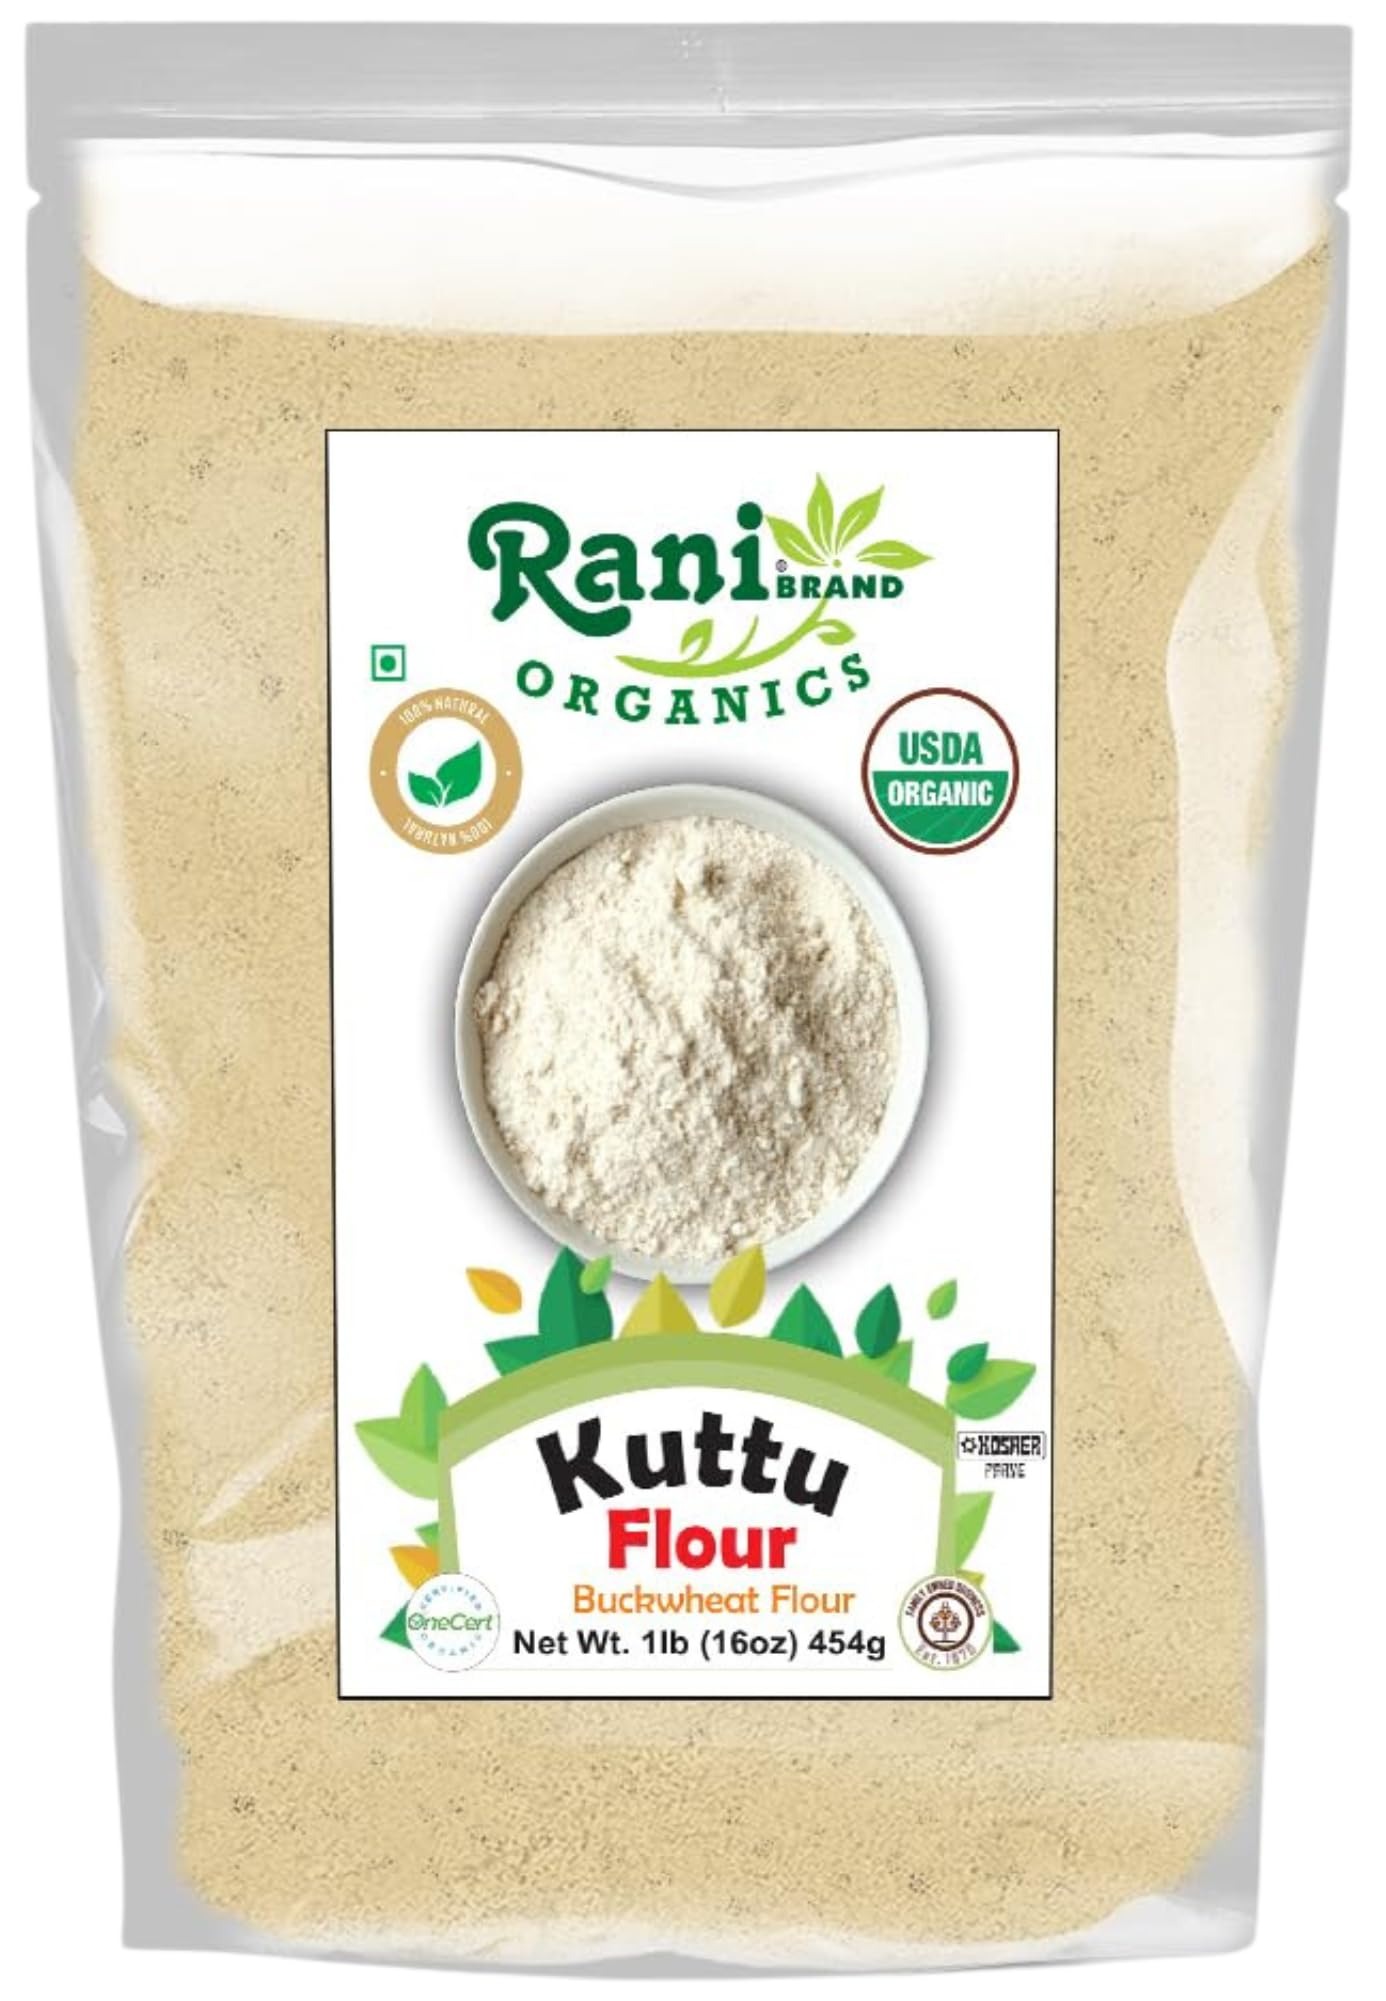
Item Name: Rani Organic Kuttu (Buckwheat) Flour 16oz (1lb) 454g ~ All Natural | Gluten Friendly | NON-GMO | Kosher | Vegan | Indian Origin | USDA Organic Certified
Bullet Point 1: You'll LOVE our Organic Kuttu (Buckwheat) Flour by Rani Brand--Here's Why:
Bullet Point 2: ❤️Now KOSHER! USDA Certified Organic, 100% Natural, No preservatives, Non-GMO, Gluten Friendly PREMIUM Gourmet Food Grade Flour.
Bullet Point 3: ❤️Kuttu flour, also known as buckwheat flour, is commonly used in Indian cuisine during fasting periods to make dishes like rotis, puris, or pakoras.
Bullet Point 4: ❤️Rani is a USA based company selling Indian Foods for over 40 years, buy with confidence!
Bullet Point 5: ❤️Net Wt. 16oz (1lb) 454g, Authentic Indian Product, Alternate Names: Buckwheat flour / Fagopyrum flour / Pagan flour / Black wheat flour / Soba flour
Product Description: Kuttu flour, also known as buckwheat flour, is a gluten-free flour made from buckwheat seeds, despite its name suggesting otherwise. Buckwheat is not a type of wheat but rather a pseudo-cereal, making kuttu flour a popular choice for those with gluten sensitivities. In India, it is commonly used during fasting periods like Navratri due to its high nutritional value, rich in fiber, protein, and essential minerals like magnesium and phosphorus. Kuttu flour has an earthy, nutty flavor and is primarily used to make traditional dishes such as rotis, puris, and pakoras. Its versatility and nutritional benefits make it an important staple in many households, especially during religious observances when grains are avoided.
Value: 16.0
Unit: Ounce

Price: 15.99